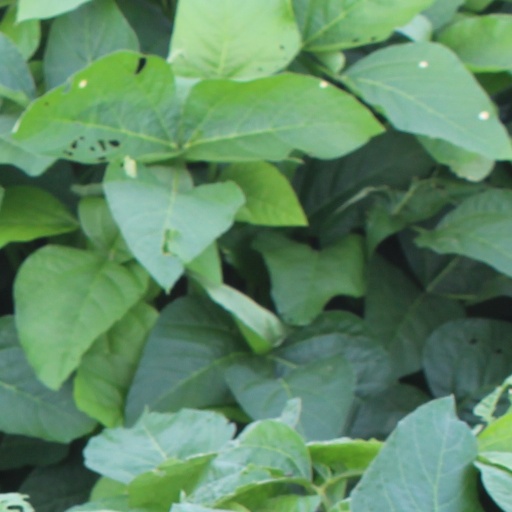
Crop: soybean